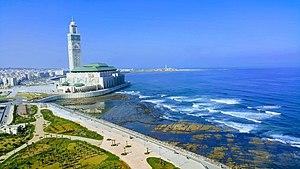
Située sur le front de mer de Casablanca, ville économique du Maroc, la mosquée Hassan II a été érigée de 1986 à 1993.
Casablanca est une ville située au centre-ouest du Maroc. Capitale économique du pays et plus grande ville du Maghreb par la population, elle est située sur la côte atlantique, à environ 80 km au sud de Rabat, la capitale administrative.
La mosquée Hassan-II est une mosquée située à Casablanca. Érigée en partie sur la mer, elle est un complexe religieux et culturel, aménagée sur neuf hectares et comporte une salle de prières, une salle d'ablutions, des bains, une école coranique, une bibliothèque, un musée et une Académie des arts traditionnels.